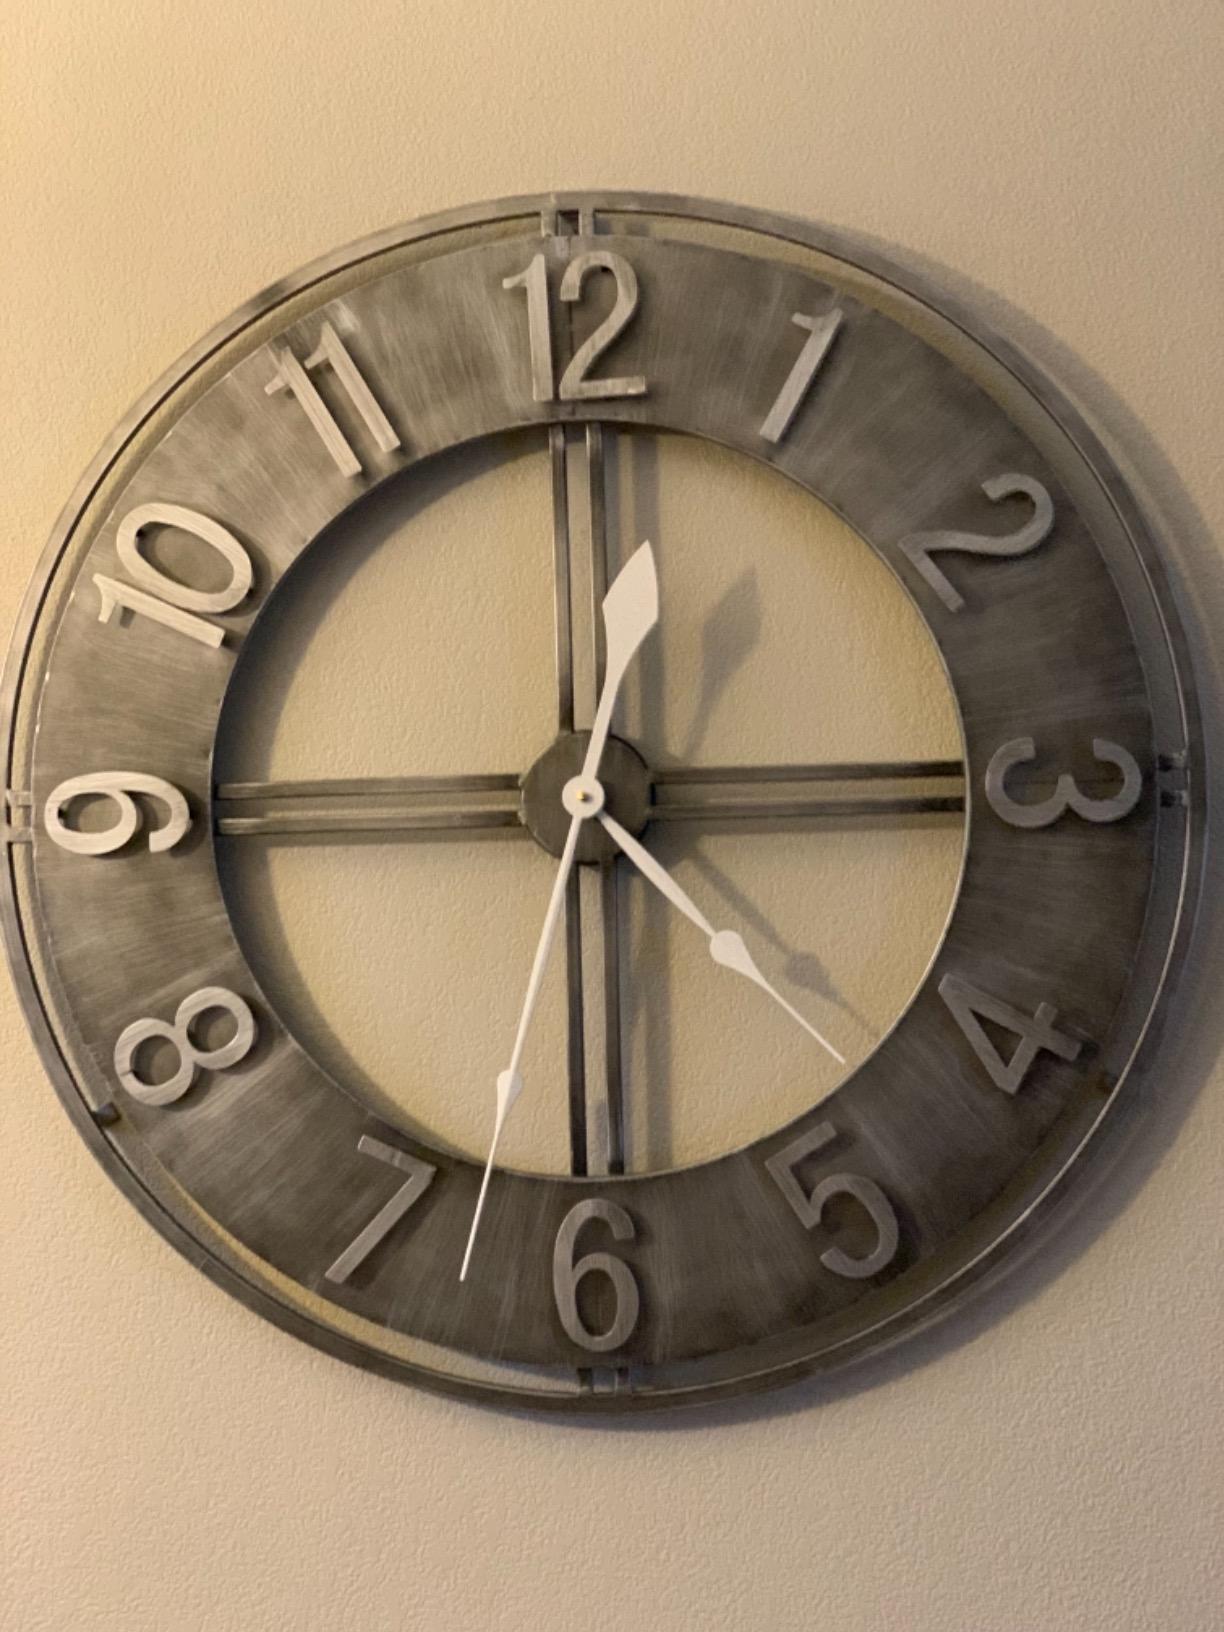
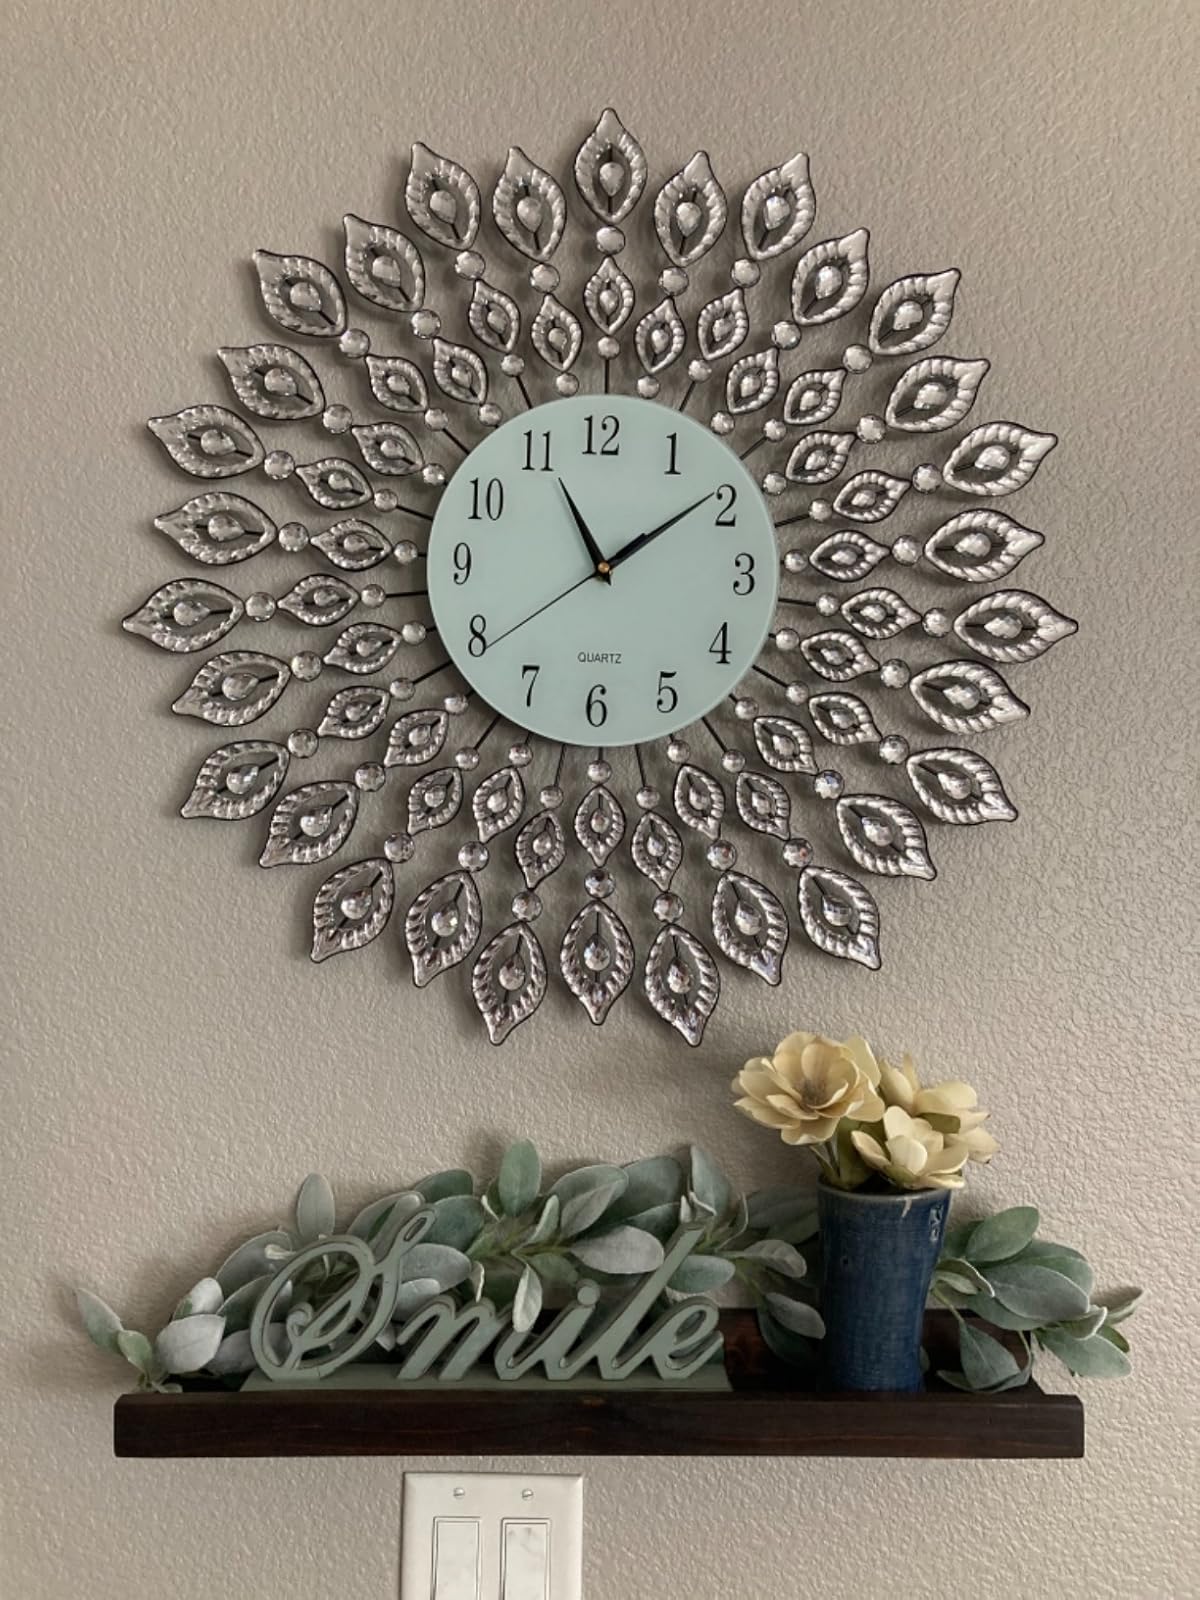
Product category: clock
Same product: no